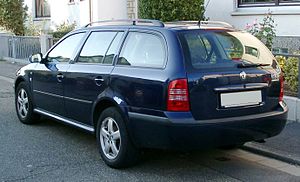
Škoda Octavia I / Historie / Facelift
Škoda Octavia I var en lille mellemklassebil fra den tjekkiske bilfabrikant Škoda Auto bygget mellem efteråret 1996 og midten af 2010.